Ribatejo Province

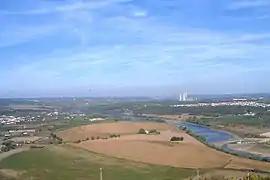
Tagus river at Pego

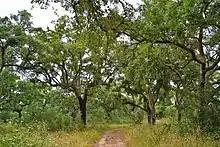
Boquilobo Bog Natural Reserve

The Ribatejo is the most central of the traditional provinces of Portugal, with no coastline or border with Spain. The region is crossed by the Tagus river ("Ribatejo" translates to "upper Tagus", or more precisely, "up the Tagus" relative to Lisbon at its mouth). The region contains some of the nation's richest agricultural land, and it produces most of the animals used in the Portuguese style of bullfighting.